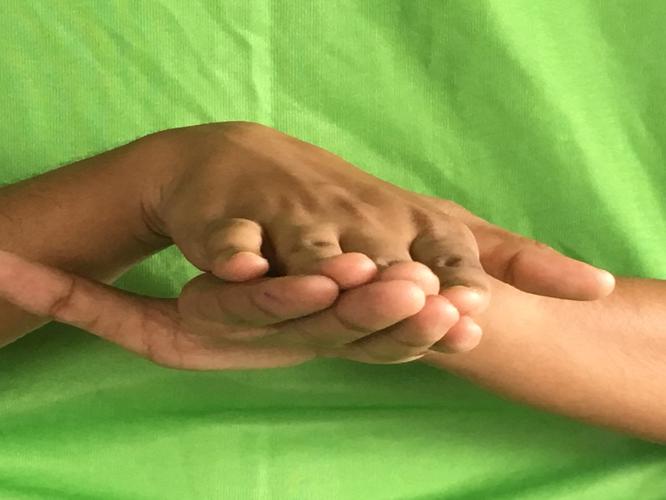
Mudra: Matsya
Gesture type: double_hand